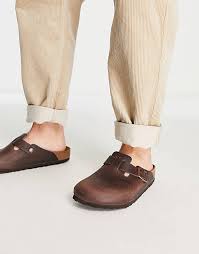
Label: Clog